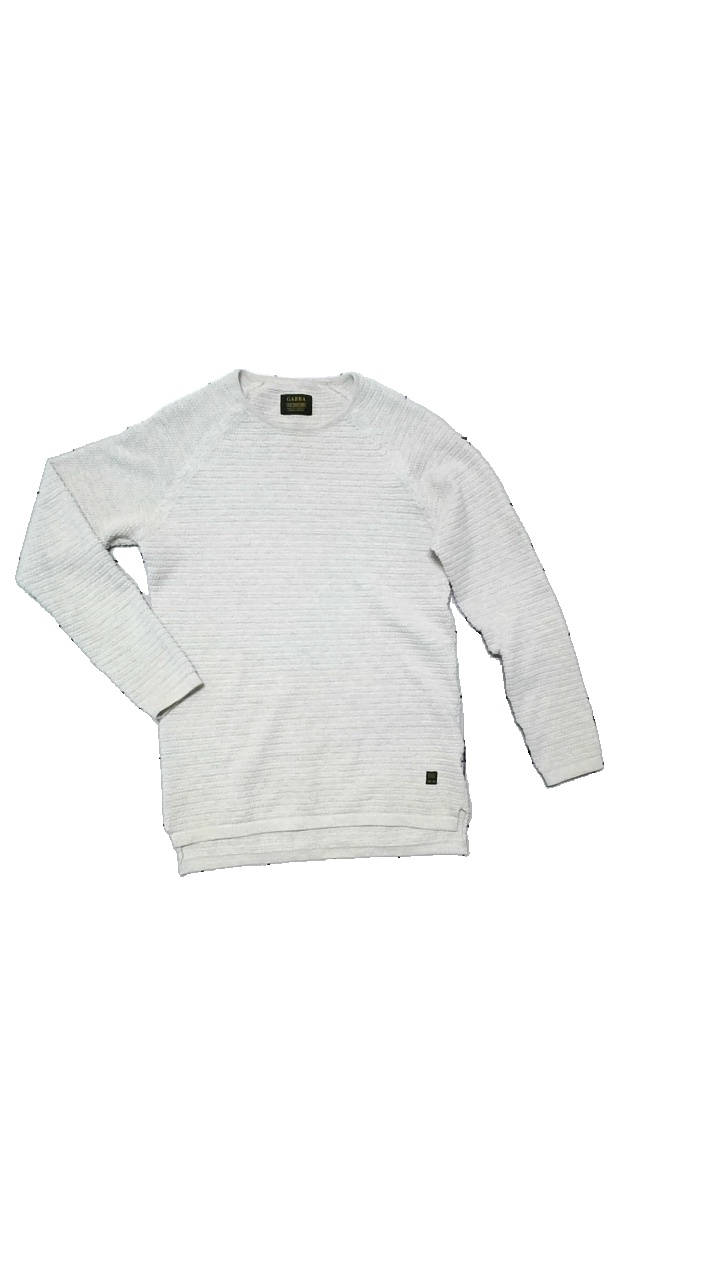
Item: Top (Men)
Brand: Gabba
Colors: White
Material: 62% Polyester, 38% Bomull
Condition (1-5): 3
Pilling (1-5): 3
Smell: Minor
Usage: Reuse
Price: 100-150